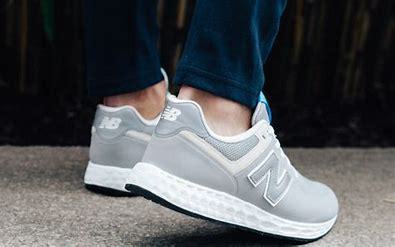
Brand: New
Model: Balance Lifestyle